Eric Caudell

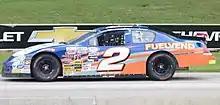
Caudell's No. 2 car in 2017 for Hixson Motorsports at Road America.

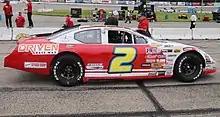
Caudell's No. 2 car in 2019 for CCM Racing at Madison.

Caudell had raced for many years in the United States Super Truck Series until the series shut down.